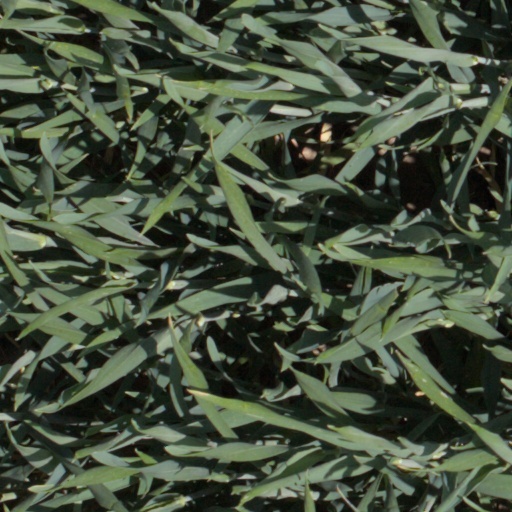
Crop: wheat